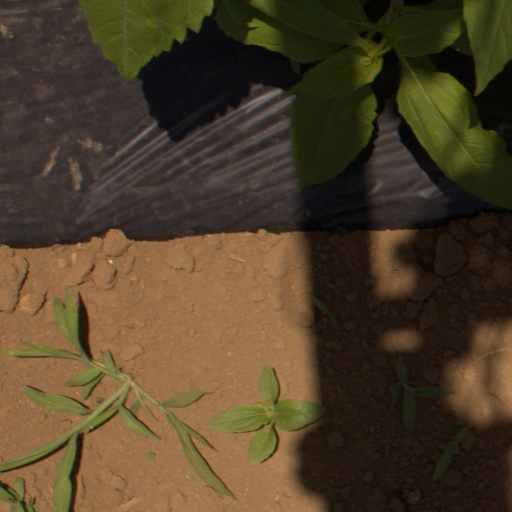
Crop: Jerusalem artichoke